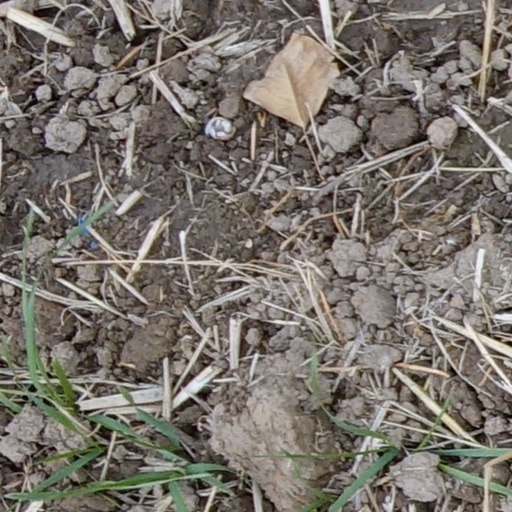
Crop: wheat